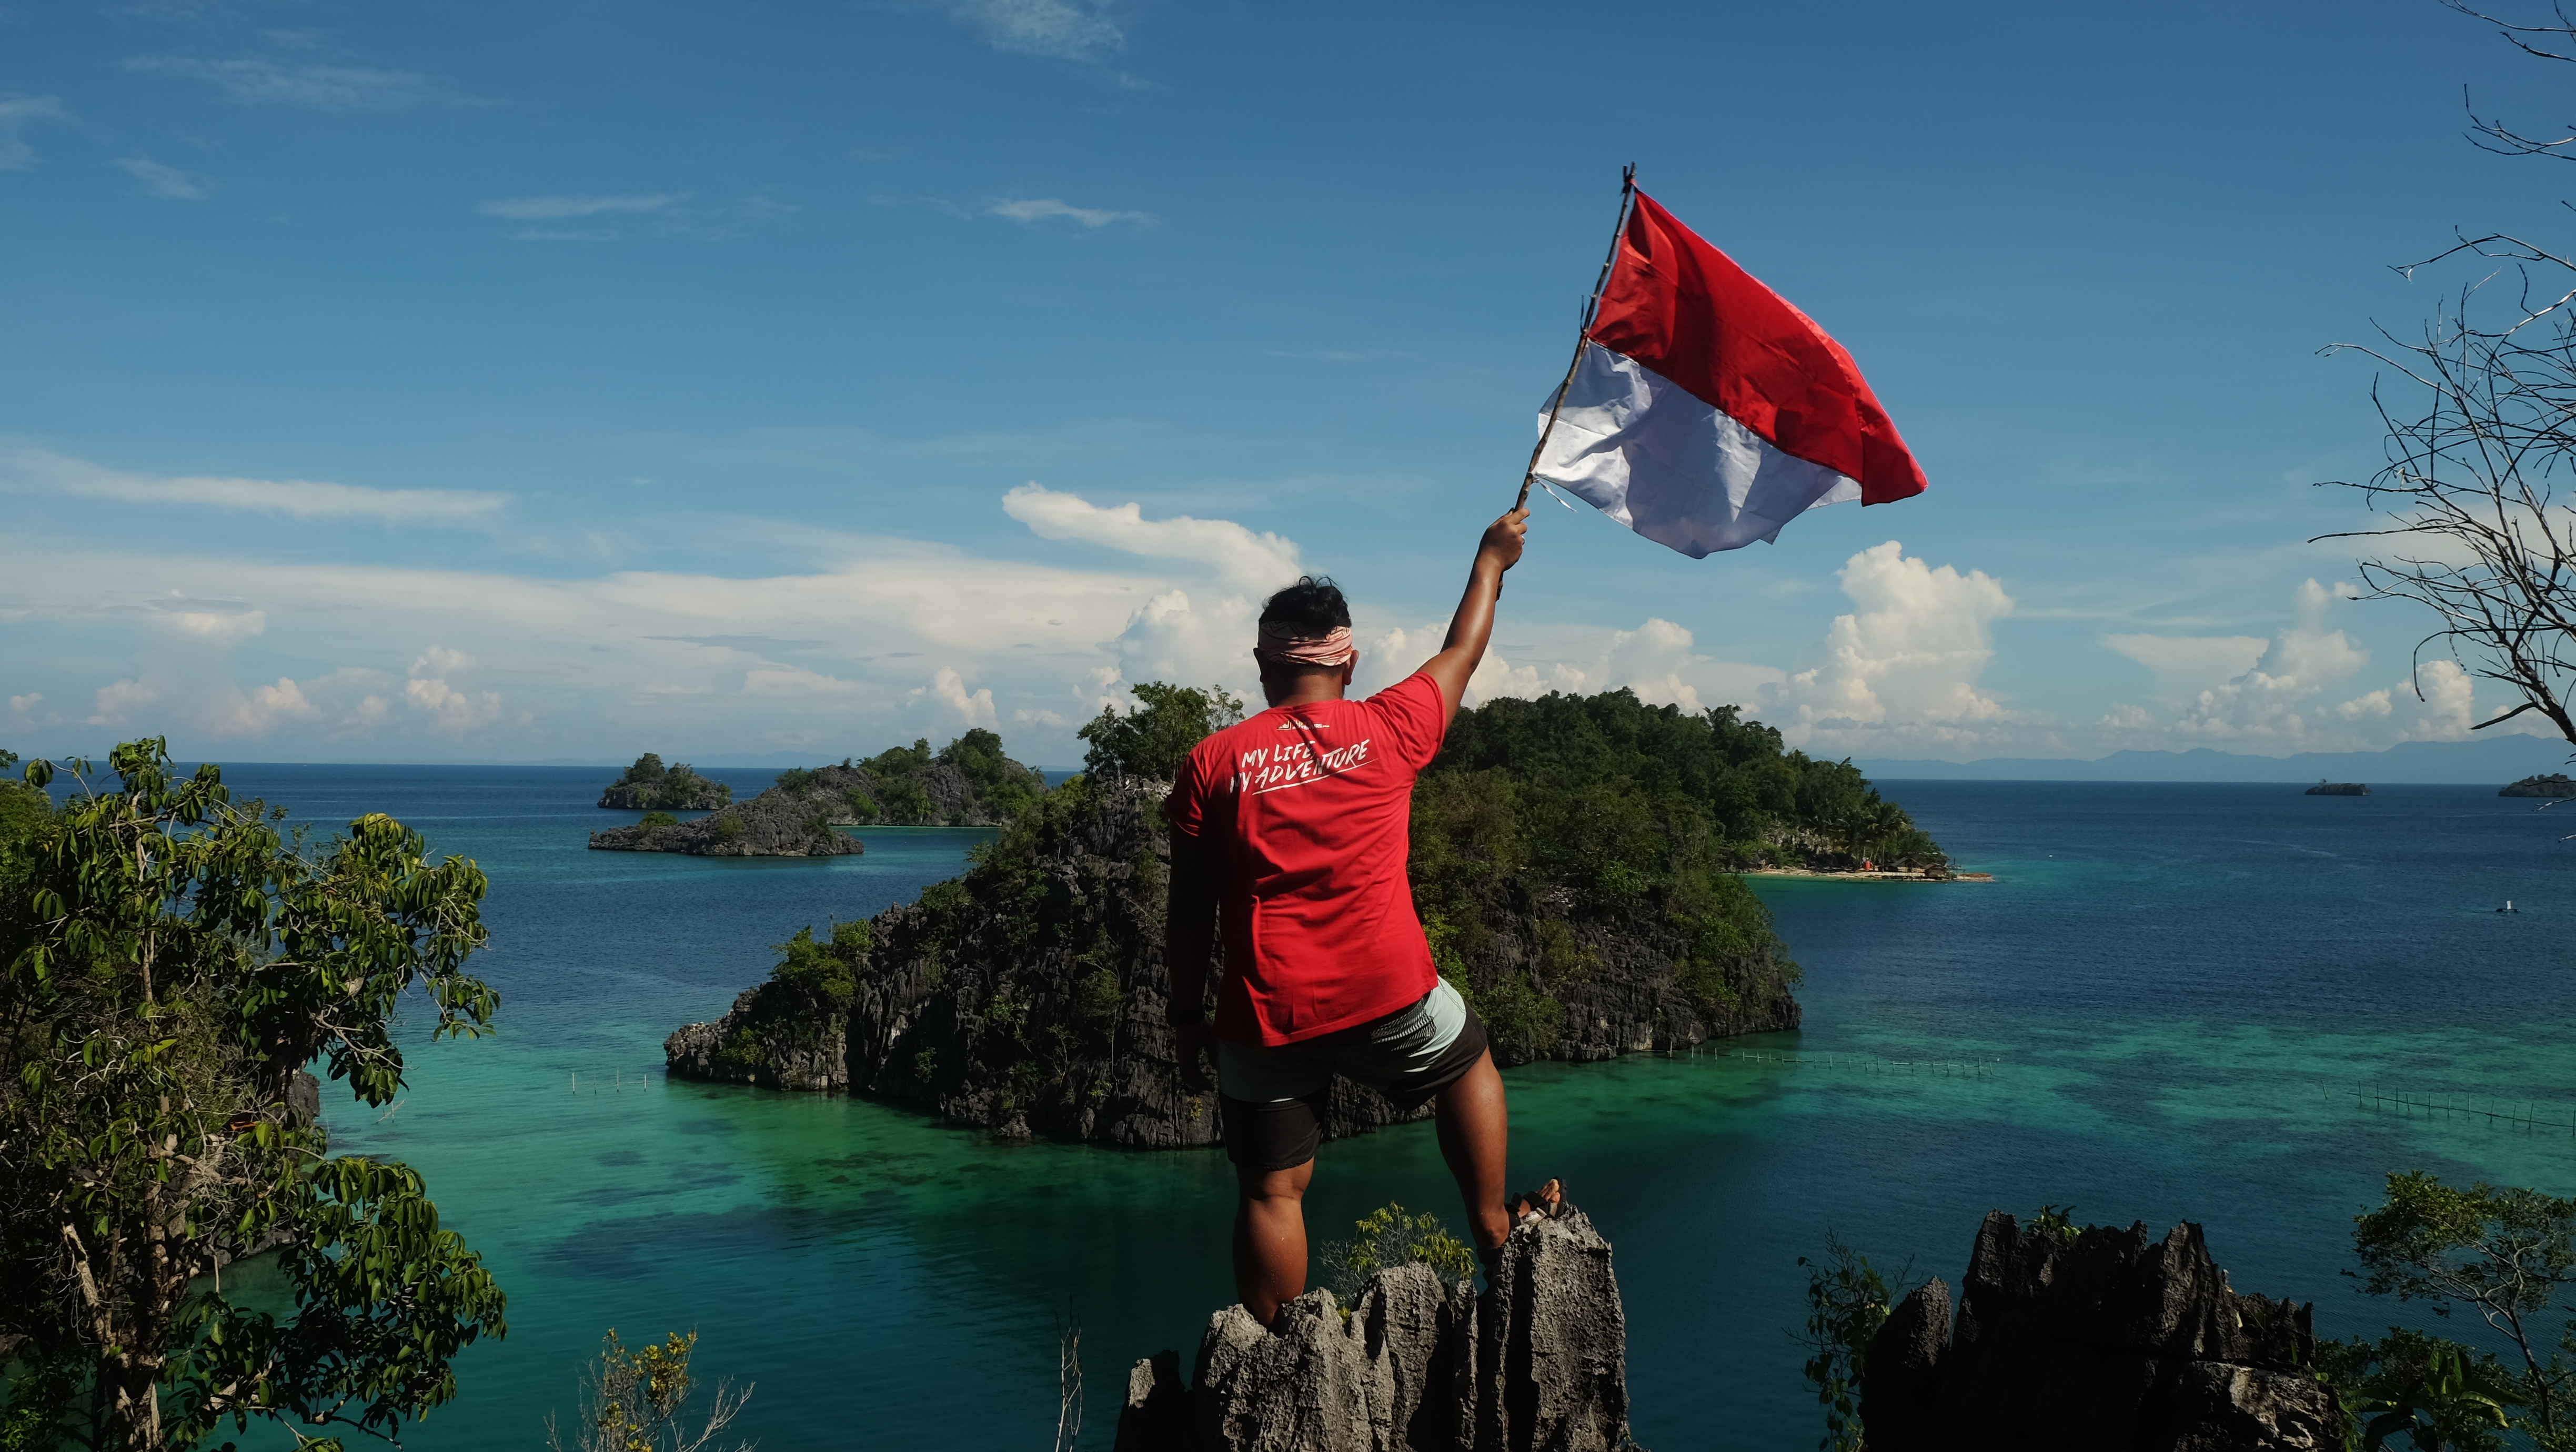
sea, nature, water, sky, vacation, tourism, coast, coastal and oceanic landforms, tree, ocean, leisure, fun, plant, promontory, cloud, bay, rock, recreation, adventure